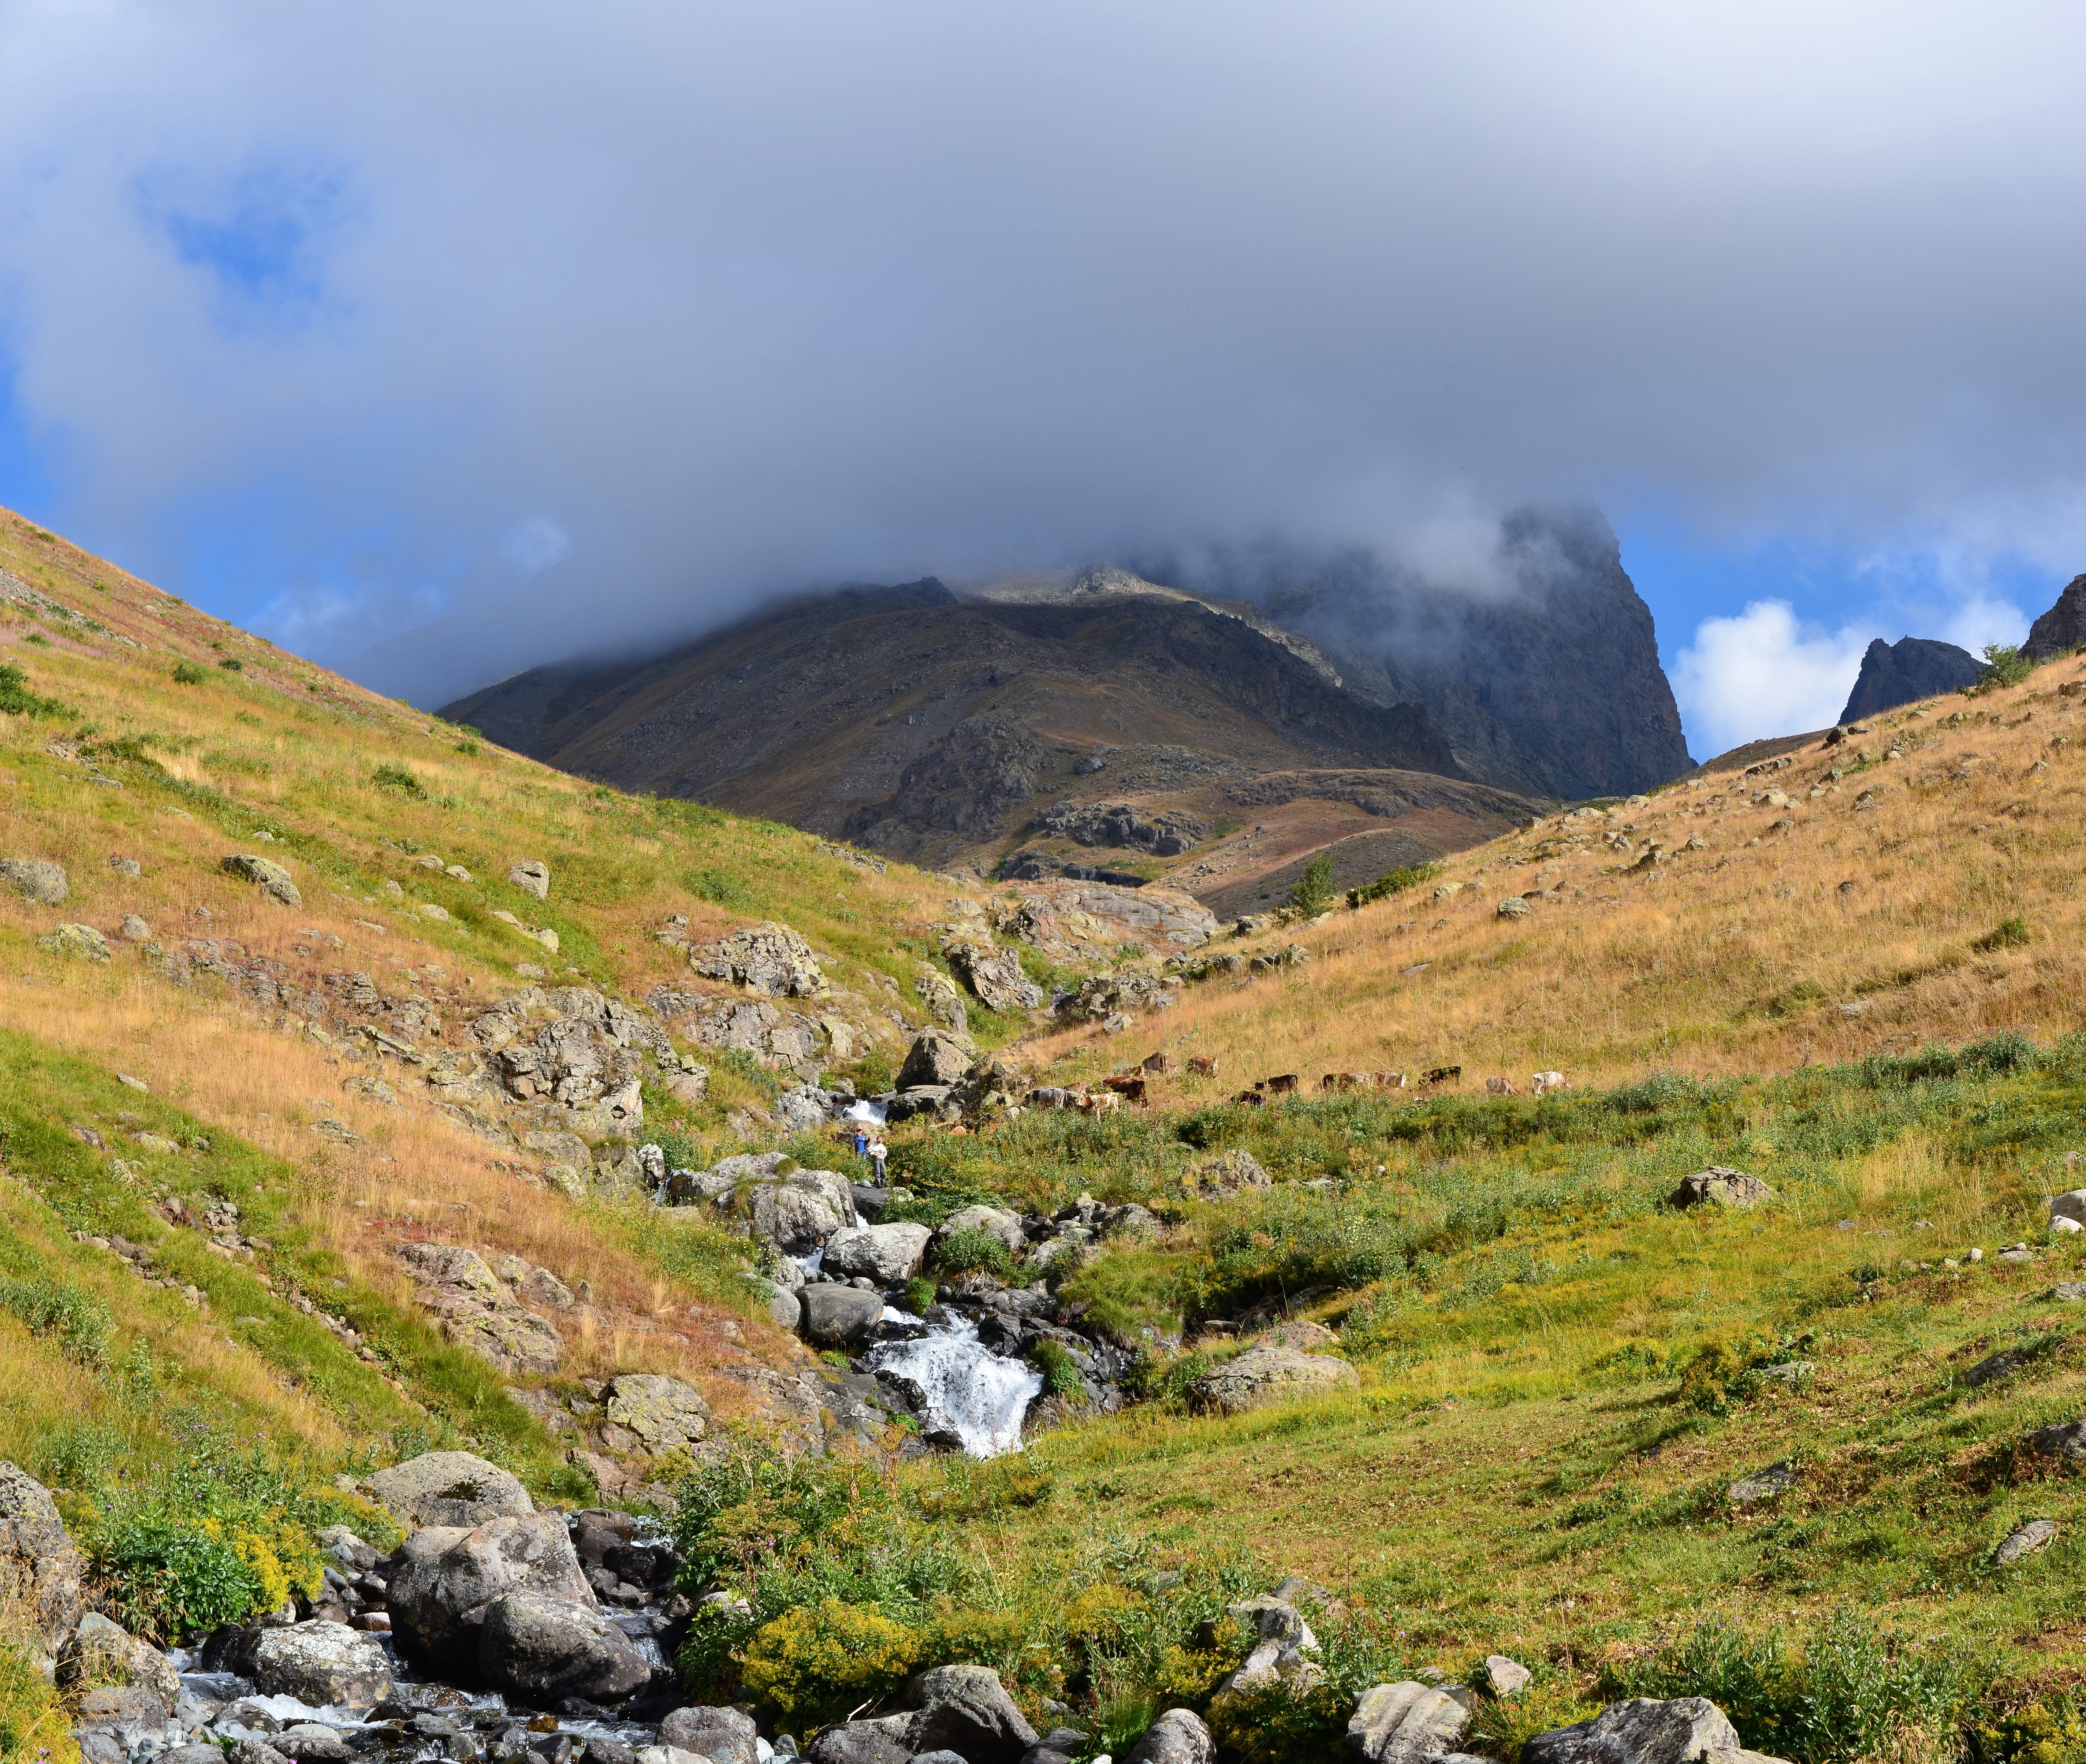
landscape, nature, grass, outdoor, wilderness, walking, mountain, cloud, sky, hiking, meadow, hill, lake, adventure, valley, mountain range, summer, panoramic, rural, green, high, autumn, blue, highland, ridge, sunny, background, mountains, alps, backpacking, turkey, plateau, fell, loch, taylor, landform, plateaus, lake district, mountain pass, geographical feature, mountainous landforms, eastern black sea, ispir, ka kars